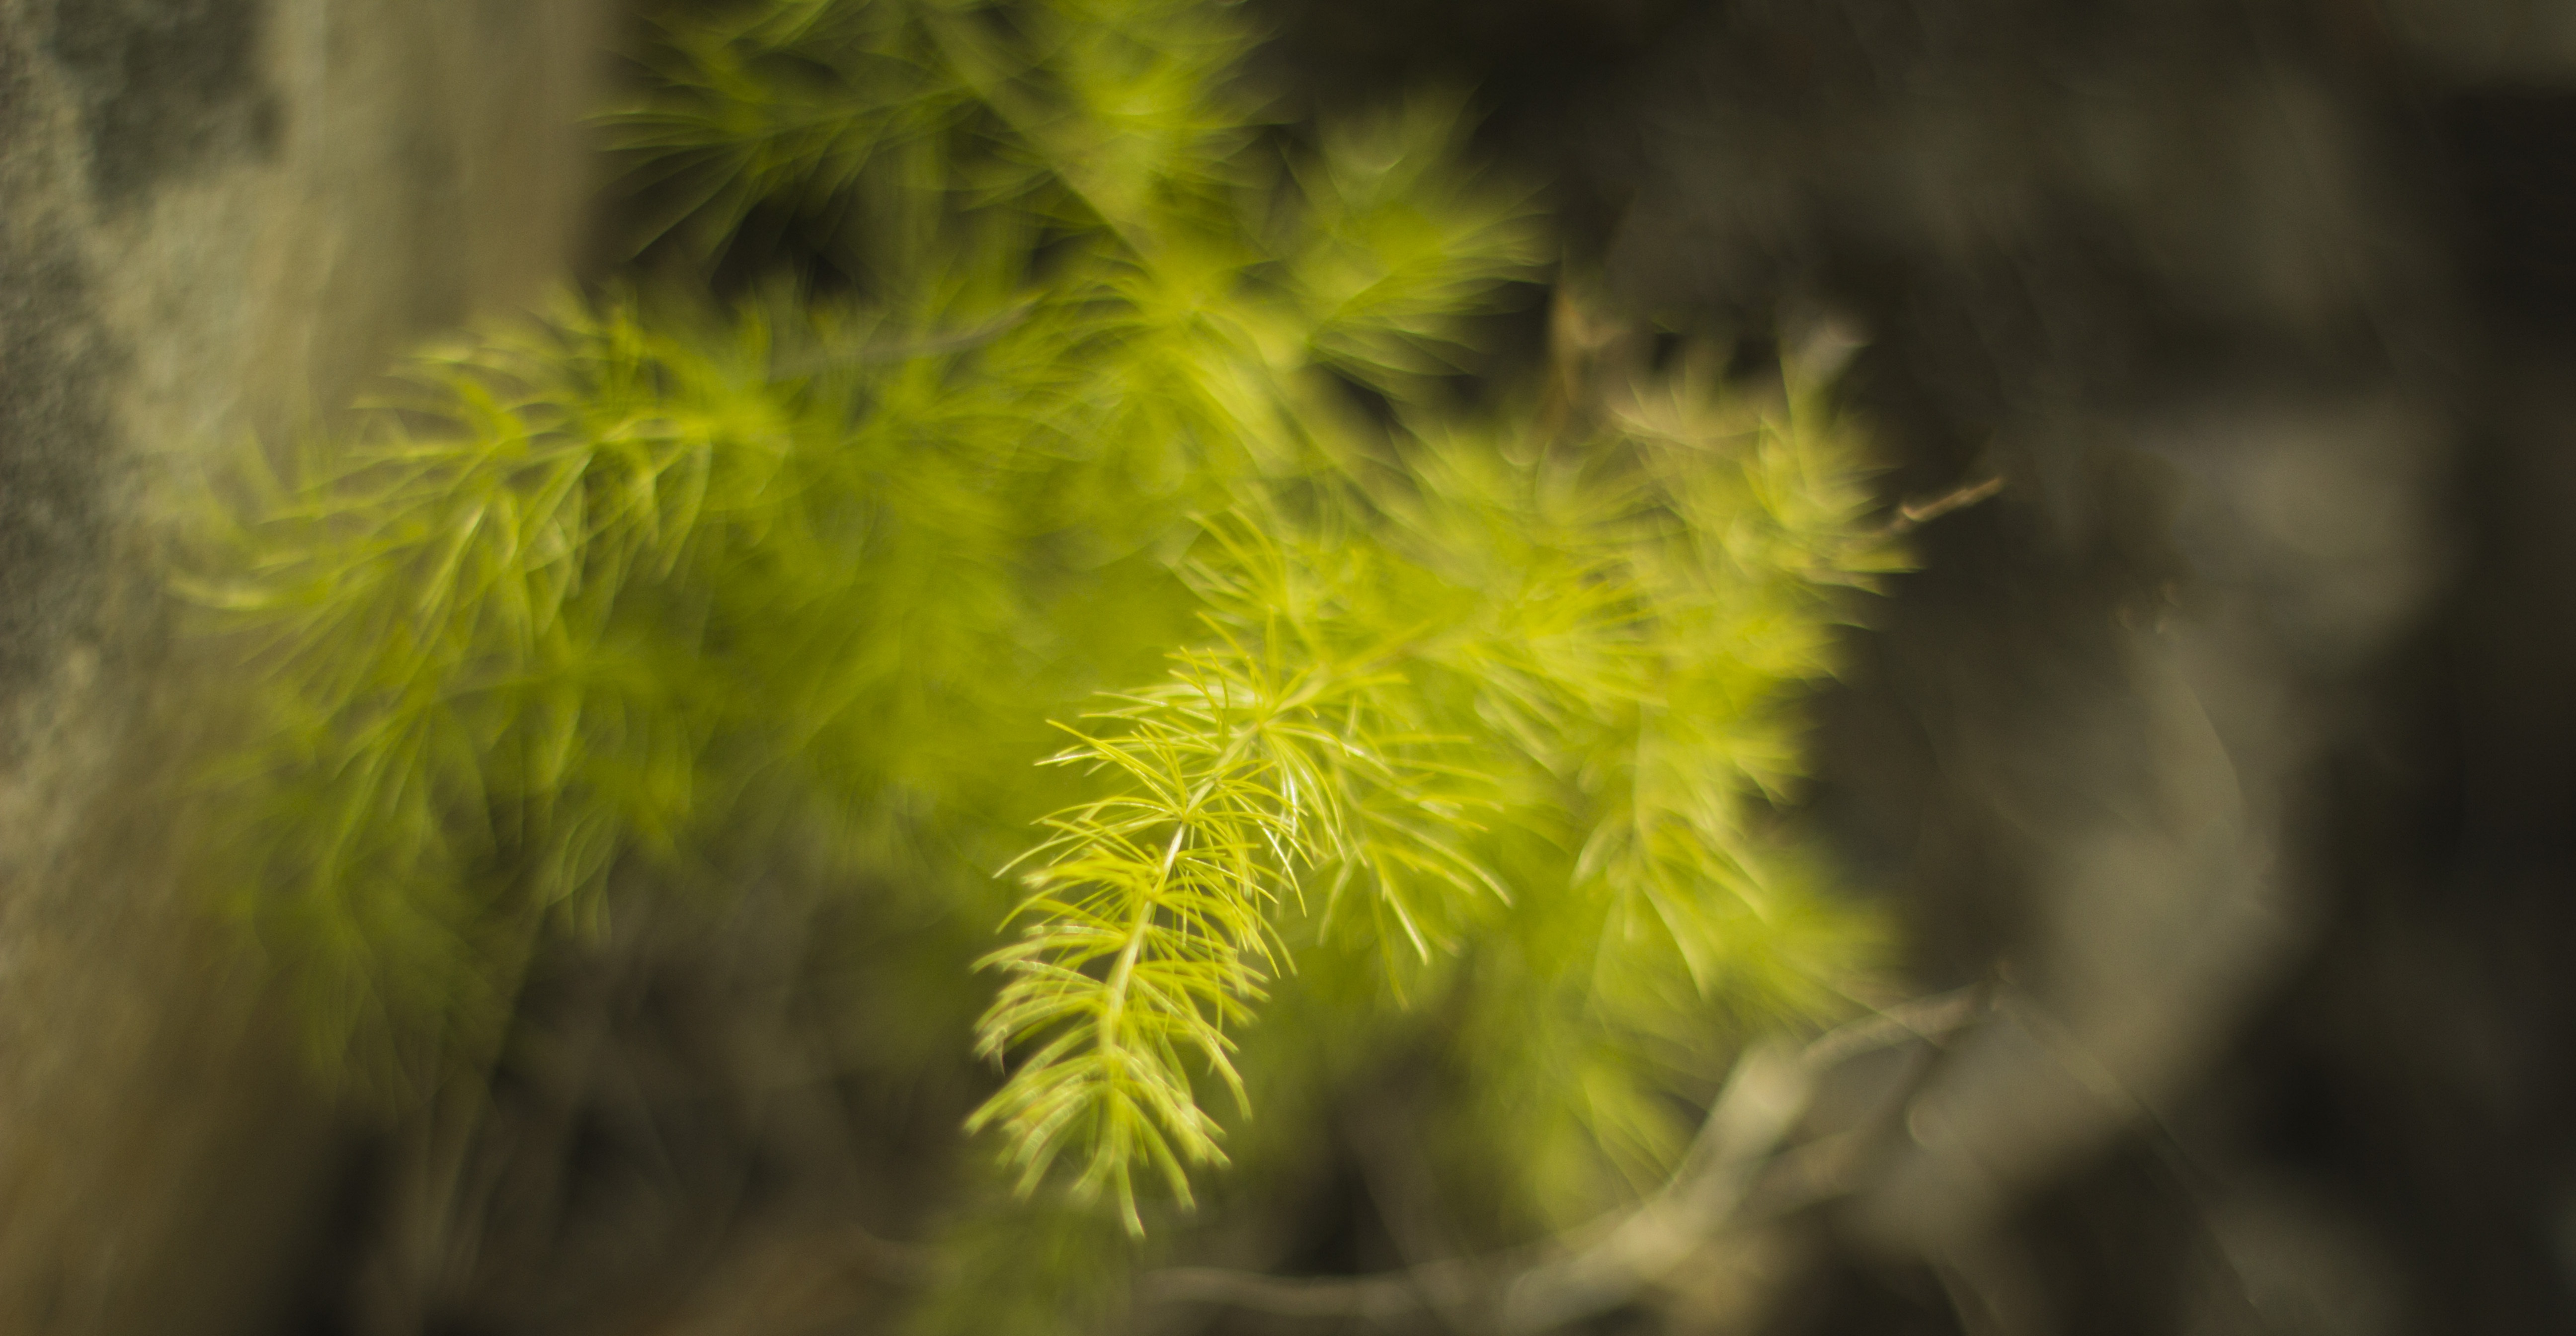
landscape, tree, nature, forest, grass, branch, plant, photography, sunlight, leaf, flower, moss, wild, green, autumn, botany, flora, close up, india, macro photography, grass family, plant stem, land plant, non vascular land plant